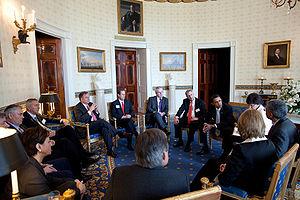
Suivant un discours au Business Council tenu dans l'East Room, le président Barack Obama rencontre les leaders du Business Council dans la Blue Room à la Maison Blanche, 13/02/09.
La Blue Room est l'une des trois salles de réception du premier étage de la Maison-Blanche, la demeure du président des États-Unis. La salle est utilisée pour les réceptions et occasionnellement pour les dîners. Elle est traditionnellement décorée dans des tons de bleu. Avec la Yellow Oval Room au-dessus et le Diplomatic Reception Room en dessous, la Blue Room est l'une des trois salles ovales conçues originellement par James Hoban pour la Maison-Blanche.